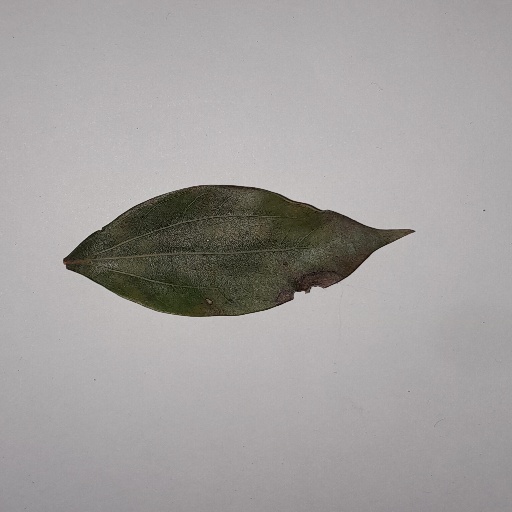
Species: Camphor
Leaf condition: Bacterial Spot